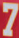
Number: 7